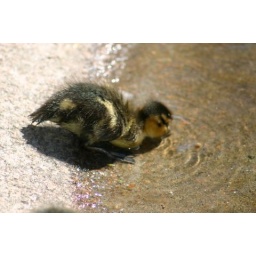
A duck in the Royal castle park.